Holy Innocents' Cemetery

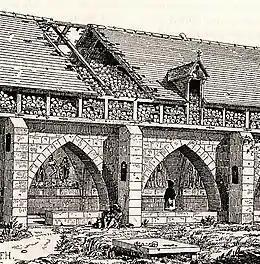
Charnier with mural of the "Danse Macabre"

In the 14th and 15th centuries, citizens constructed arched structures called "charniers" or charnel houses along the cemetery walls to relieve the overcrowding of the mass graves; bones from the graves were excavated and then deposited here.